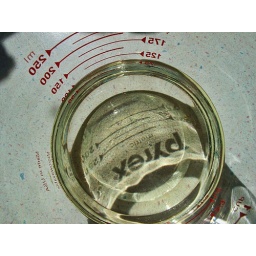
While baking the sun came through my kitchen window and produced this great reflection in the canola oil. :)